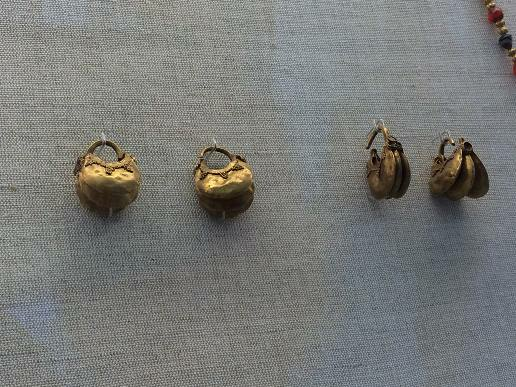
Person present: No